Albany Law Review

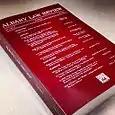

The Albany Law Review is a law review edited by students at Albany Law School. The "Albany Law Review" is one of three student-edited law journals published by the school.